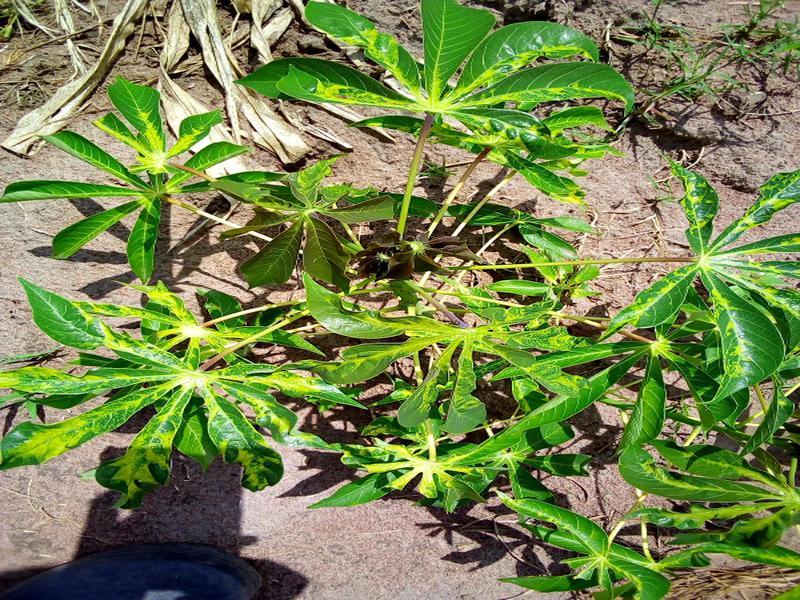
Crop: cassava
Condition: mosaic_disease